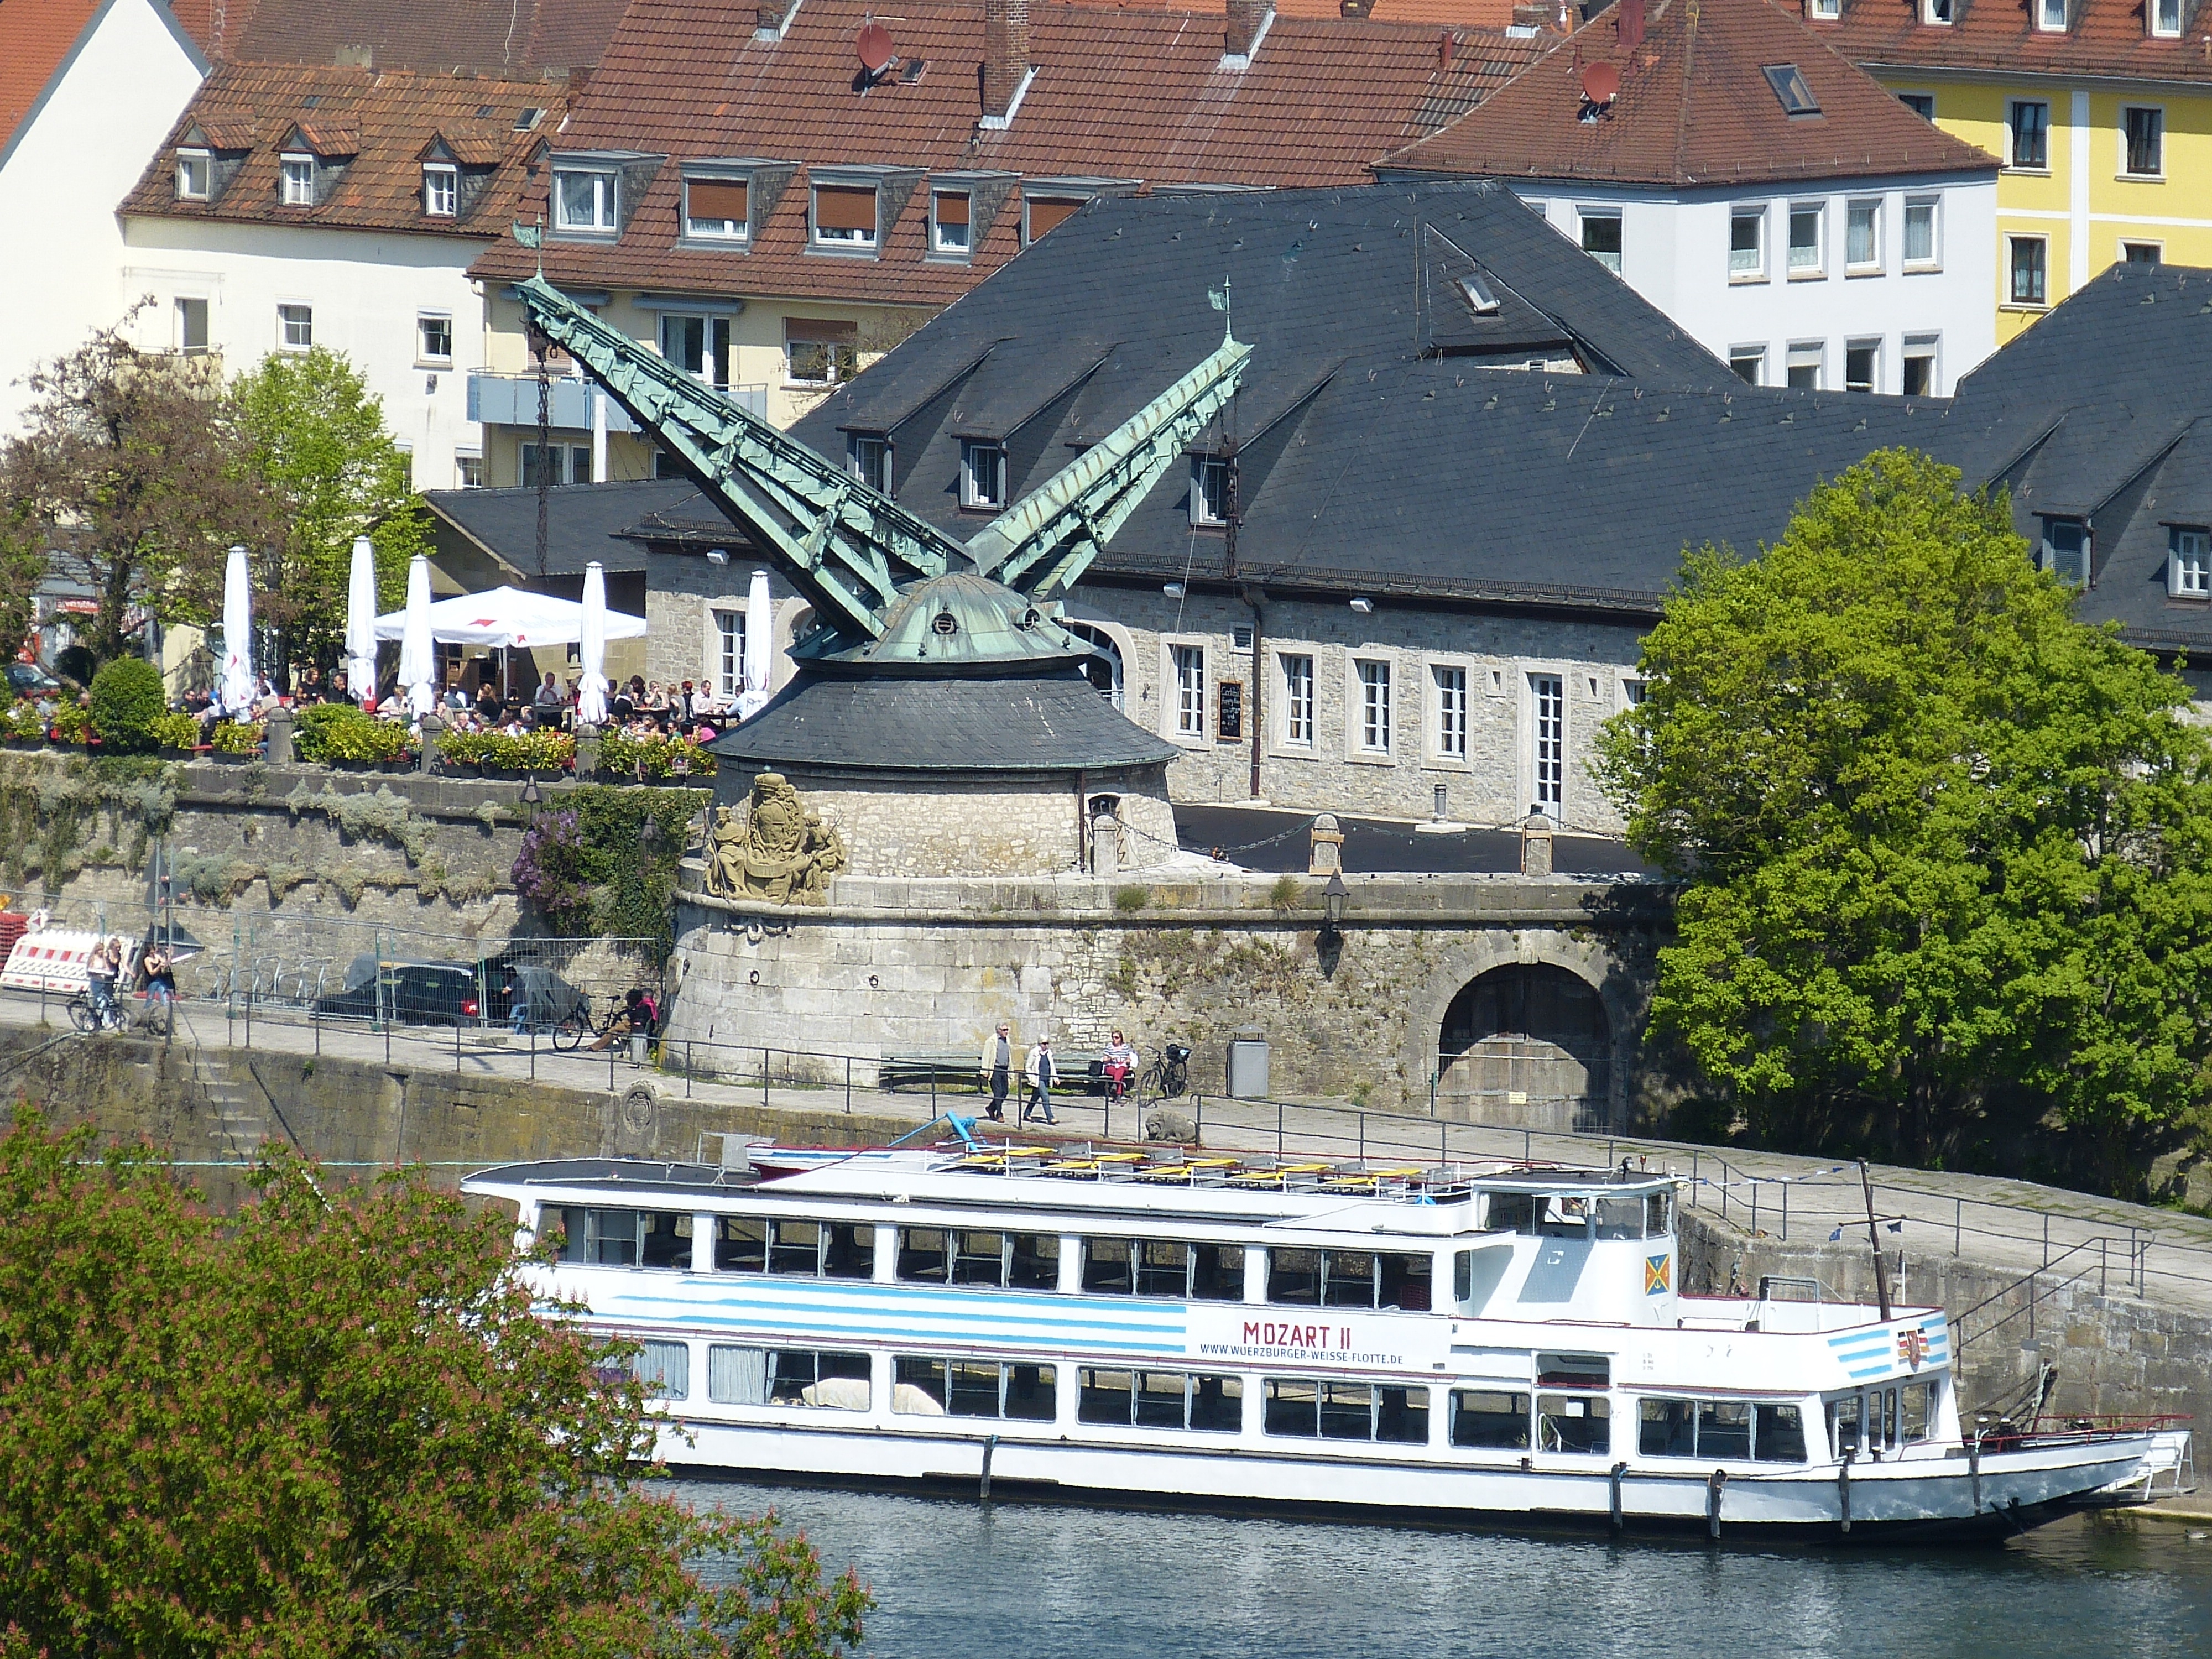
architecture, boat, view, building, city, river, canal, ship, vacation, transport, vehicle, romantic, landmark, tourism, waterway, old town, outlook, germany, bavaria, crane, watercraft, historically, passenger ship, swiss francs, w rzburg